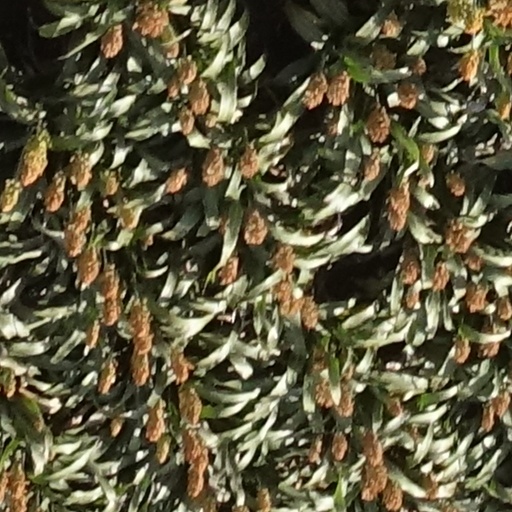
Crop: sorghum